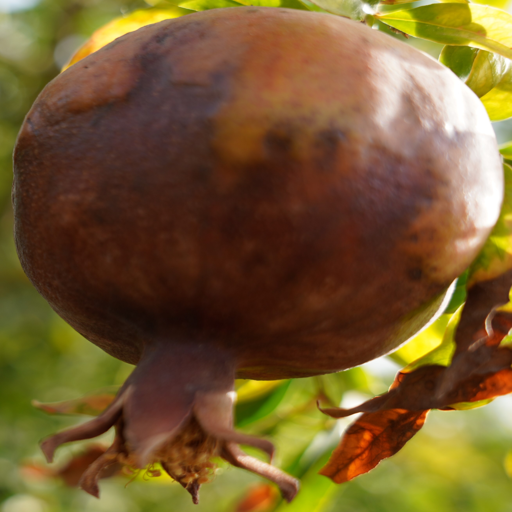
Label: Colletotrichum spp